Francis Deng

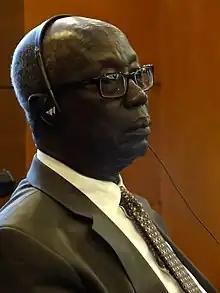
Deng in 2011

Francis Mading Deng (born 1938) is a South Sudanese politician and diplomat. He played an important role in advancing a Responsibility to Protect (R2P) when he was the UN's Special Representative on Internally Displaced Persons (1992–2004).